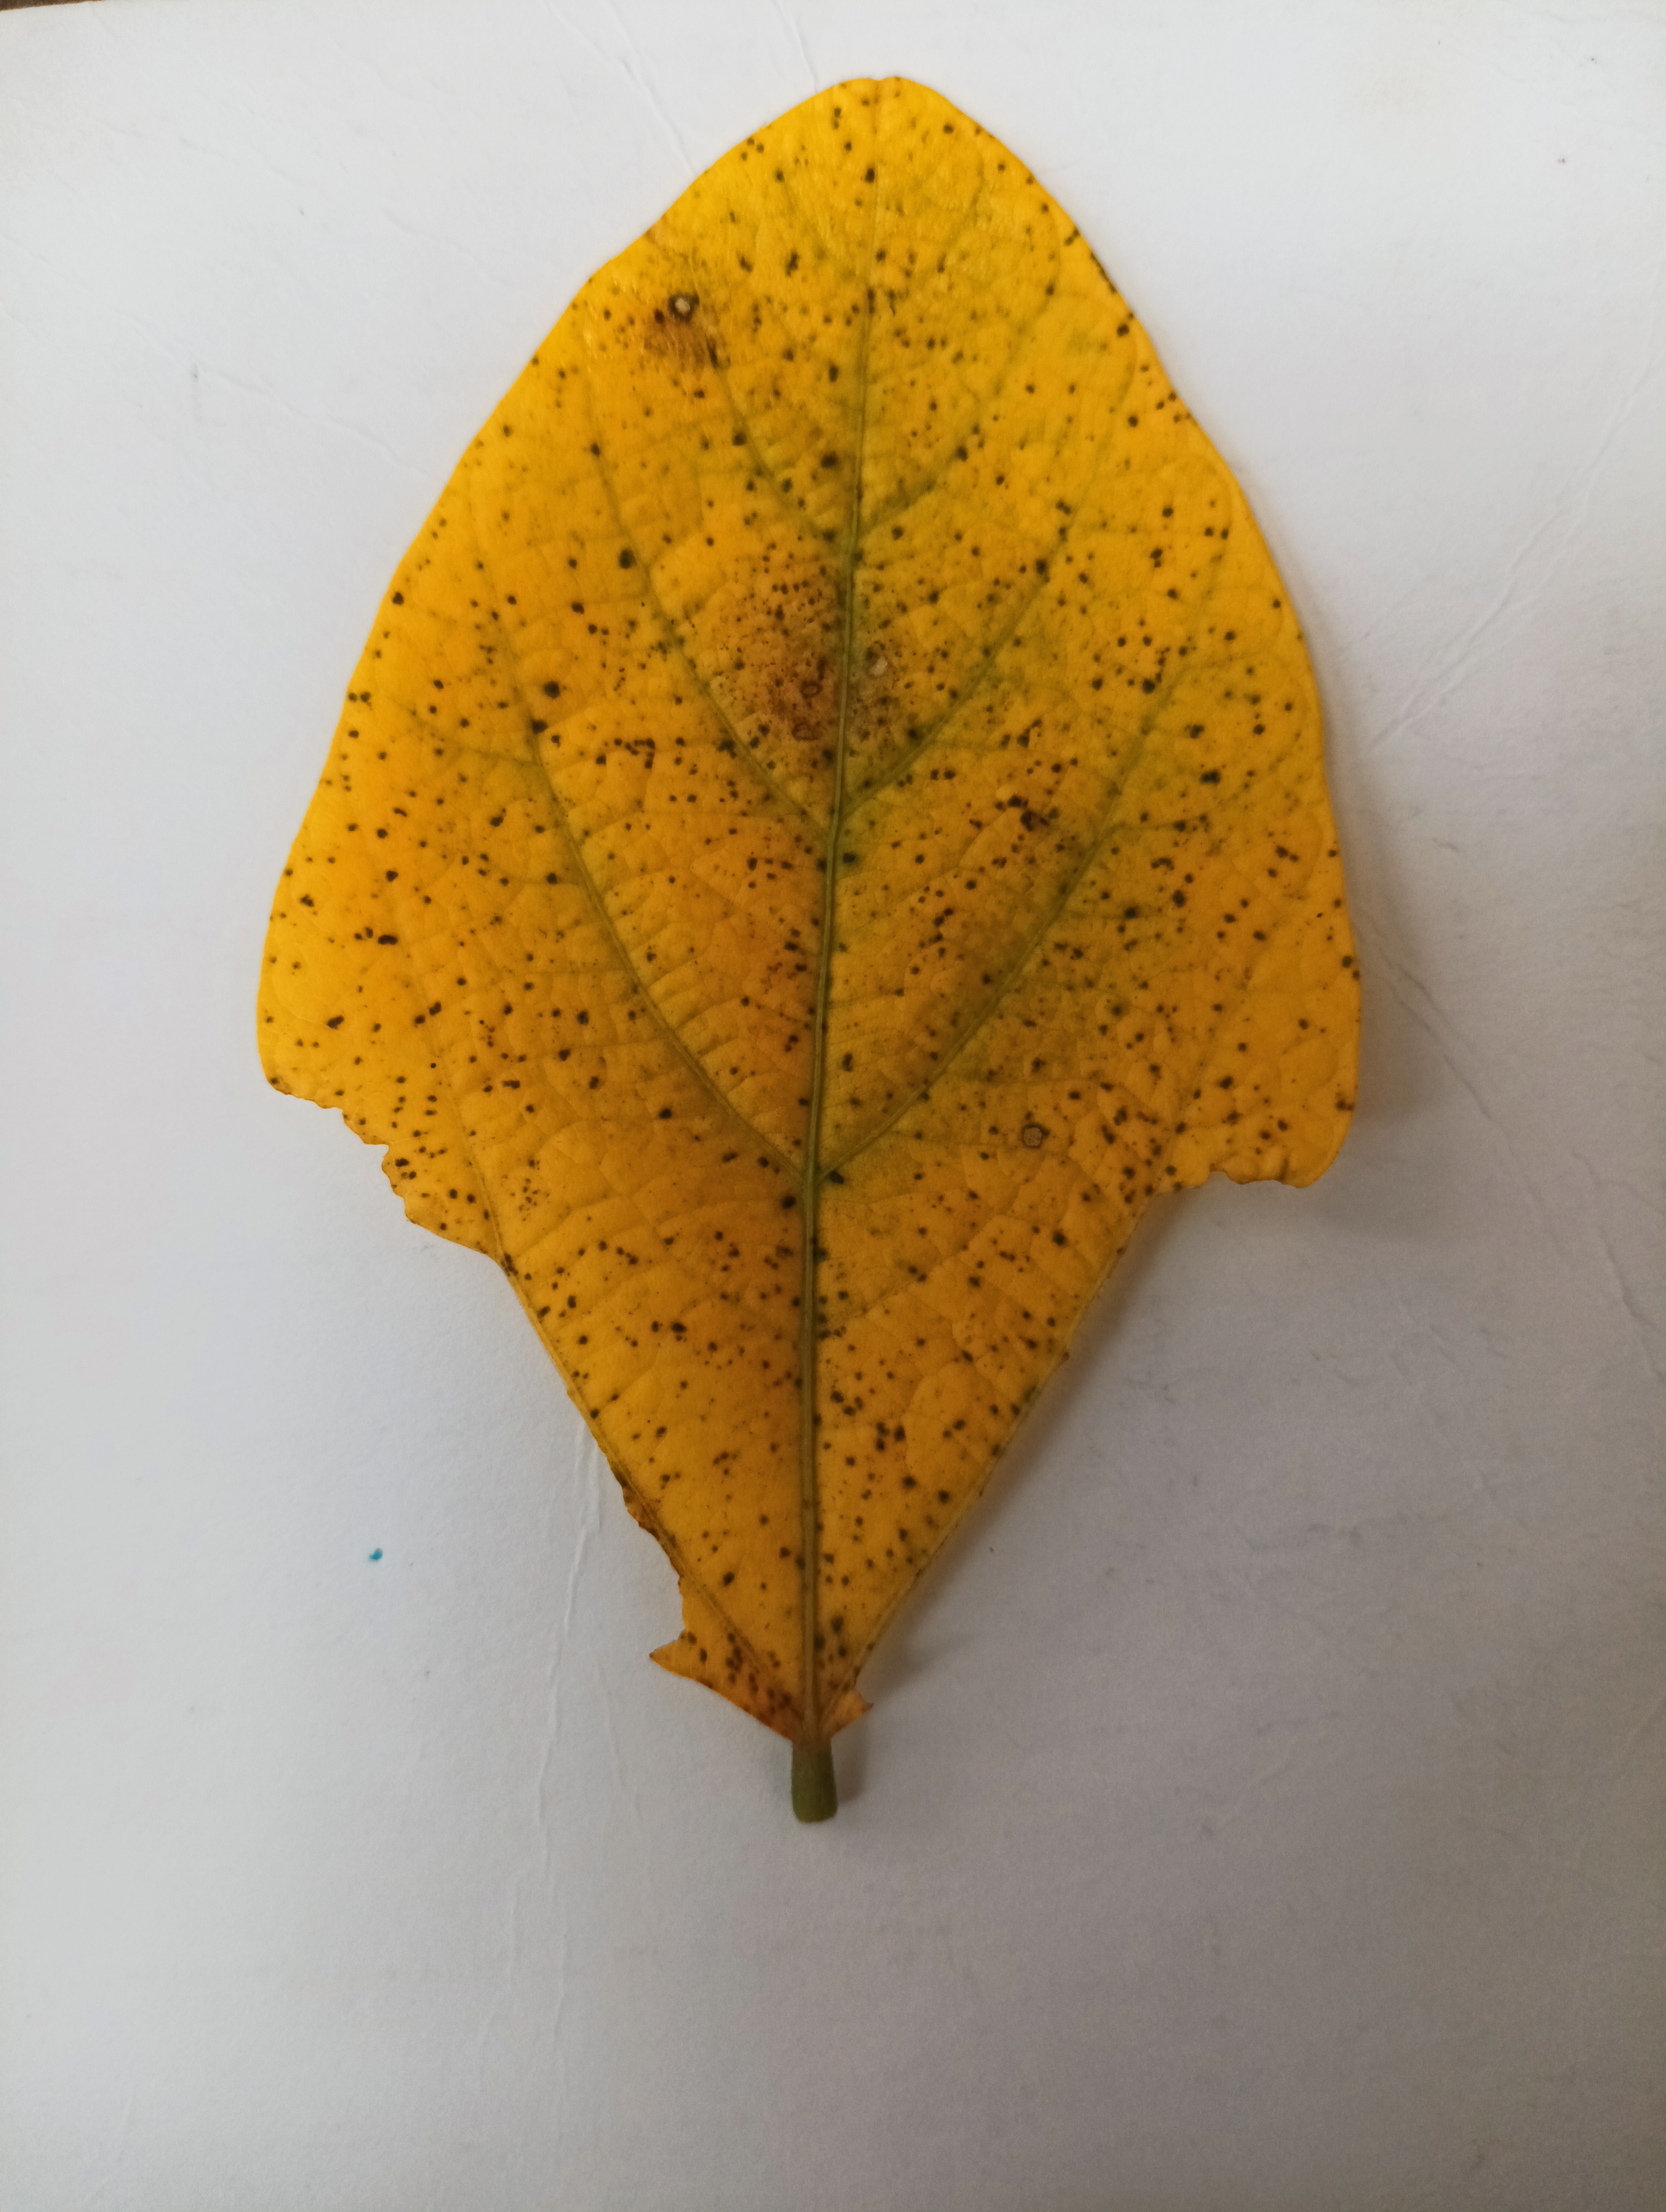
Label: Septoria_Brown_Spot